Sky position (RA, Dec in degrees): 232.204, 4.279
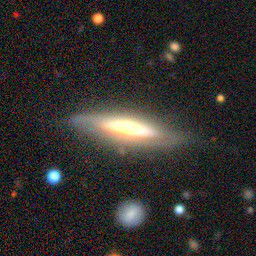
Galaxy morphology: Edge-on Galaxies with Bulge